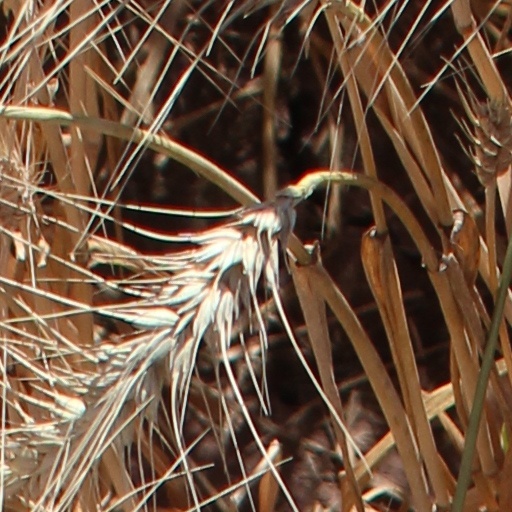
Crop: wheat